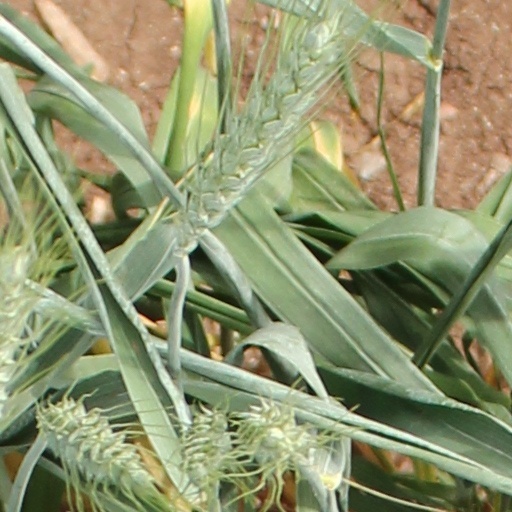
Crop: wheat